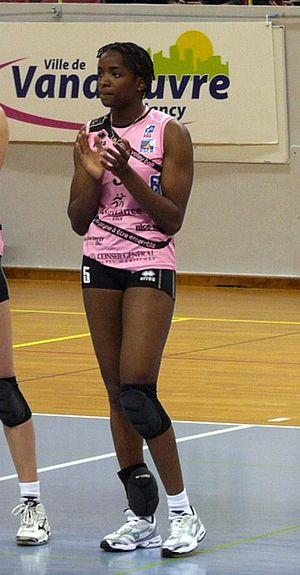
Leslie Turiaf est une joueuse française de volley-ball née le 15 mai 1986 à Grand-Bourg de Marie-Galante. Elle mesure 1,83 m et joue attaquante. Elle totalise 33 sélections en équipe de France.